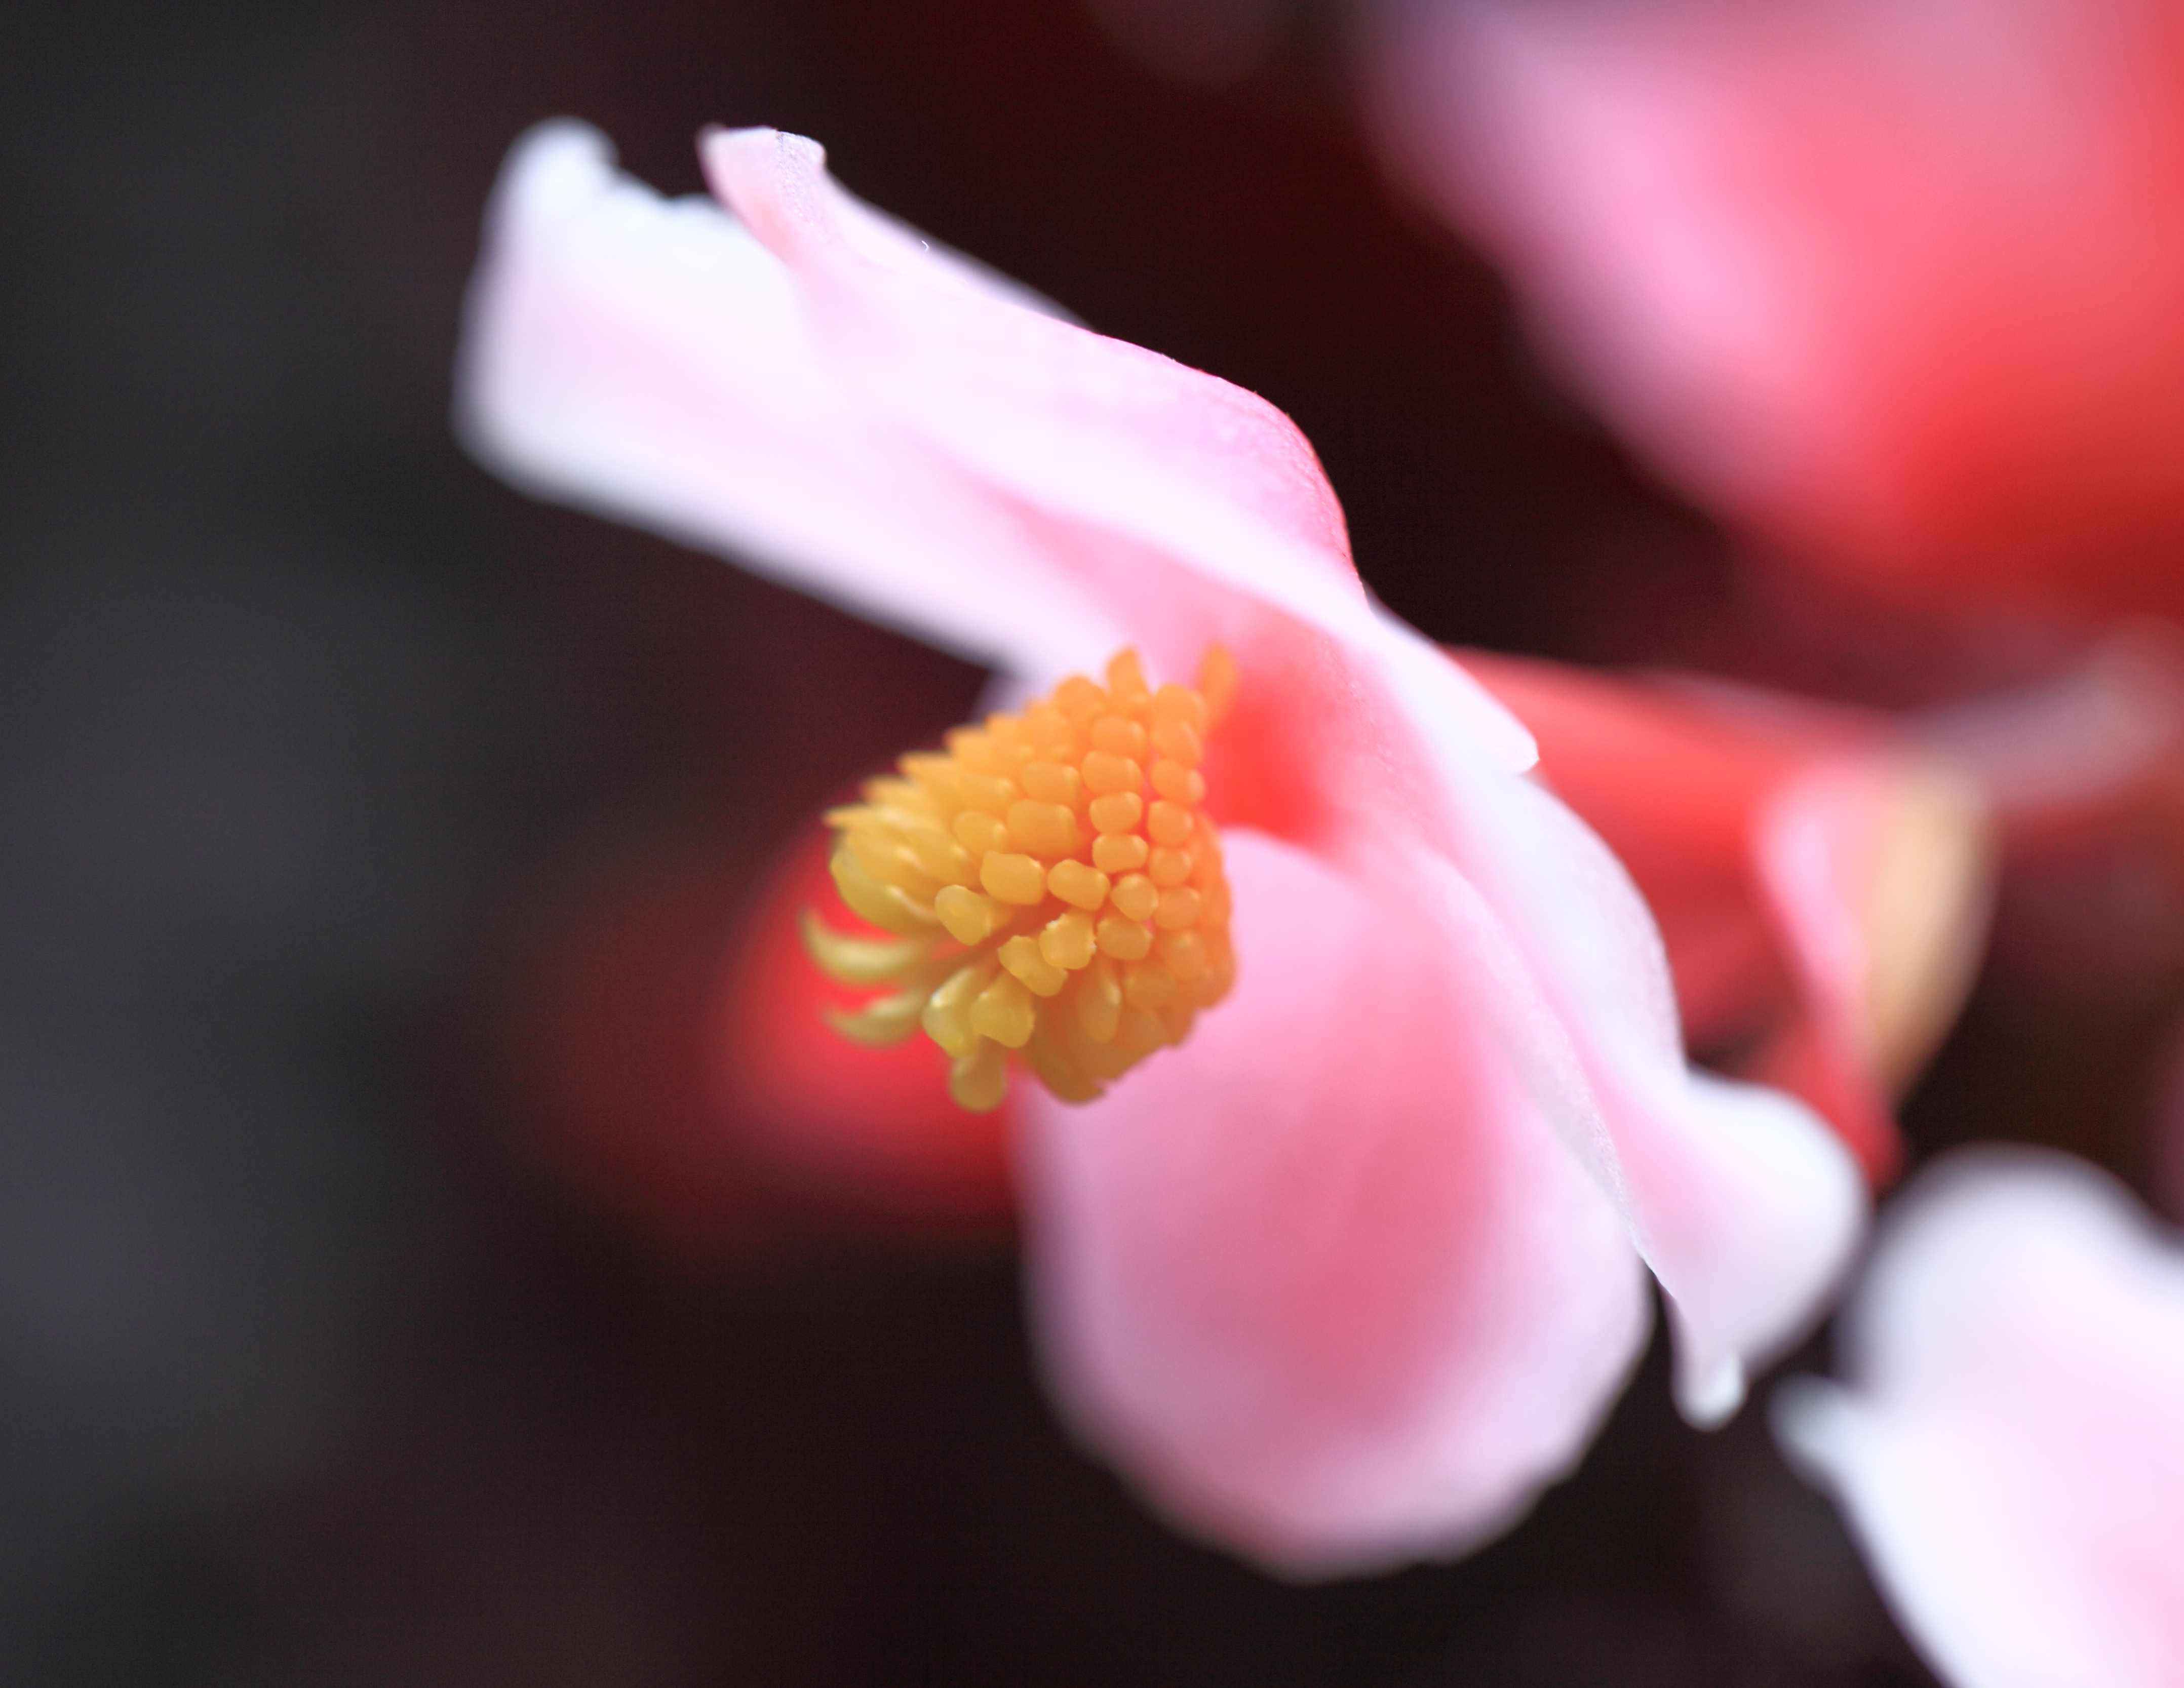
blossom, plant, photography, leaf, flower, petal, high, red, pink, flora, close up, 5d, hires, bud, markii, hi, res, resolution, begonia, macro photography, flowering plant, land plant